Jakob Fugger

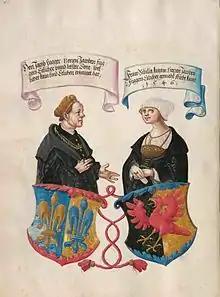
"Jakob Fugger and Sybille Artzt", Miniature in the Ehrenbuch of the Fugger family, Augsburg, Workshop Jörg Breu der Jüngere, 1545–1549

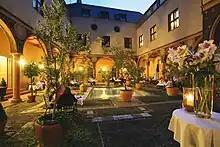
Damenhof in the Fuggerhäuser in Augsburg

In 1498 the 40-year-old Jakob Fugger married Sybille Arzt (also: Artzt) Grand Burgheress of Augsburg, the 18-year-old daughter of an eminent Augsburg Grand Burgher. This marriage opened the opportunity for Jakob to elevate to Grand Burgher of Augsburg (German "Großbürger zu Augsburg") and later finally giving Jakob Fugger the long-awaited aspiration of a seat on the city council (German "Stadtrat") of Augsburg. Four years after the wedding, Jakob Fugger bought for his young wife 40,000 guilders' worth of jewels from the treasure of Burgundy, among them the jewel known as the Three Brothers, which the Fuggers later sold to Edward VI to become part of the Crown Jewels of England. Jakob wanted to demonstrate that he was after all equal to the Habsburgs, at least financially. However, the jewels were left in a chest in the basement of his house for fear of theft and envy. The couple had no children. Seven weeks after her husband died, Sybille Arzt married a business partner of Jakob and converted to the Protestant faith.